List of bus routes in Manhattan

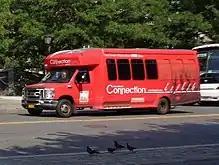
A Downtown Connection bus in Battery Park City.

In Lower Manhattan a free shuttle, sponsored by the Lower Manhattan Business Improvement District (BID), operates minibuses daily from 10:00 AM until 7:30 PM.